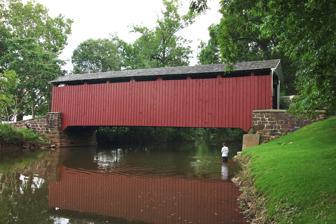
Building: Bucher's Mill Covered Bridge
Country: United States of America
Year built: 1891
Bridge in Pennsylvania, United States Bucher's Mill Covered Bridge Coordinates 40°12′29″N 76°8′5″W / 40.20806°N 76.13472°W / 40.20806; -76.13472 Carries T 955 Crosses Cocalico Creek Locale Lancaster , Pennsylvania, United States Official name Cocalico #2 Bridge Other name(s) Butcher's Mill Maintained by Lancaster County NBI Number 367210085505020 Characteristics Total length 64 ft (20 m) Width 15 ft (4.6 m) Height 10.5 ft (3.2 m) Load limit 4 short tons (3.6 t ) History Constructed by Elias McMellen Built 1891 U.S. National Register of Historic Places MPS Covered Bridges of Lancaster County TR NRHP reference No. 80003514 Added to NRHP December 11, 1980 Location The Bucher's Mill Covered Bridge or Butcher's Mill Covered Bridge is a covered bridge that spans Cocalico Creek in Lancaster County , Pennsylvania , United States .  After the Landis Mill Covered Bridge , it is the second shortest covered bridge in the county. A county-owned and maintained bridge, its official designation is the Cocalico #2 Bridge . The bridge has a single span, wooden, double Burr arch trusses design with the addition of steel hanger rods.  The deck is made from oak planks. It is painted red, the traditional color of Lancaster County covered bridges, on both the inside and outside.  Both approaches to the bridge are painted in the traditional white color. The bridge's WGCB Number is 38-36-12.  In 1980 it was added to the National Register of Historic Places as structure number 80003514. It is located at 40°12′28.2″N 76°8′4.8″W / 40.207833°N 76.134667°W / 40.207833; -76.134667 (40.20783, -76.134667) to the northeast of Ephrata, Pennsylvania off Pennsylvania Route 272 on Cocalico Creek Road. History The Bucher's Mill Covered Bridge was built in 1891 Note: by Elias McMellen , using single span, wooden, double Burr arch truss construction,  at a cost of $ 1167.  A year later, in 1892, the bridge was damaged heavily in a flood and was rebuilt by McMellen for $1025. At only 64 feet long, it is one of the shortest covered bridges in Lancaster County, Pennsylvania. Gallery View of bridge from the road View of bridge from the air See also List of bridges on the National Register of Historic Places in Pennsylvania List of covered bridges in Lancaster County, Pennsylvania National Register of Historic Places listings in Lancaster County, Pennsylvania References